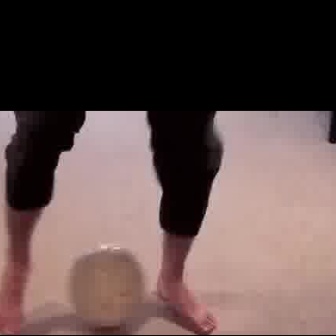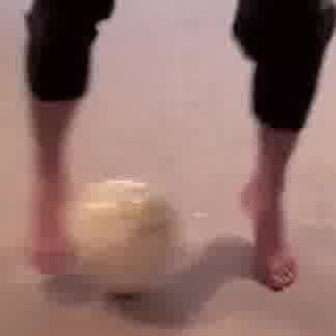
  Please identify the target specified by the bounding box [65,243,147,325] in the first image and locate it in the second image. Return the coordinates in [x_min,y_min,x_max,y_max] format.
Answer: [60,170,181,291]